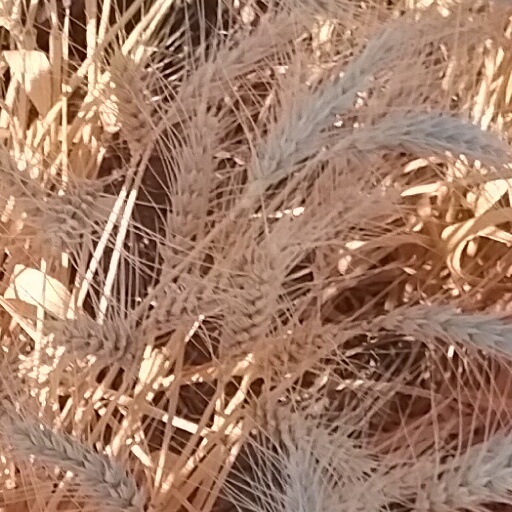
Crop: wheat